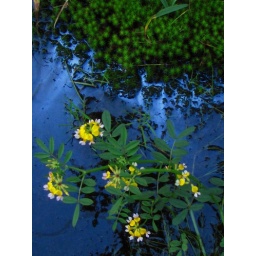
blue sky above